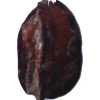
Label: carambola